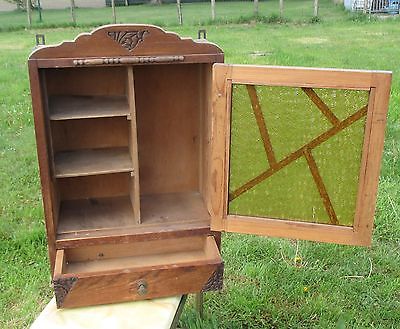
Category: cabinet